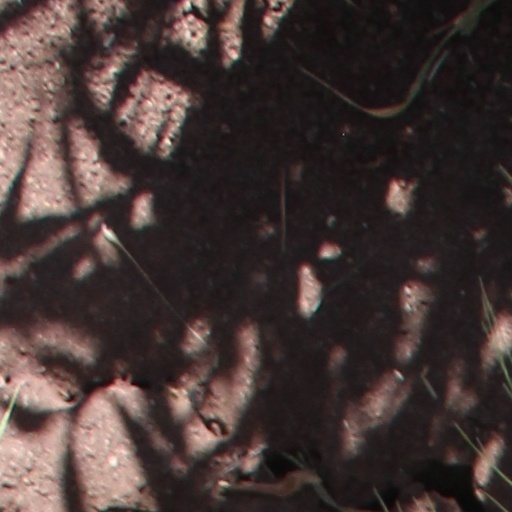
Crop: wheat